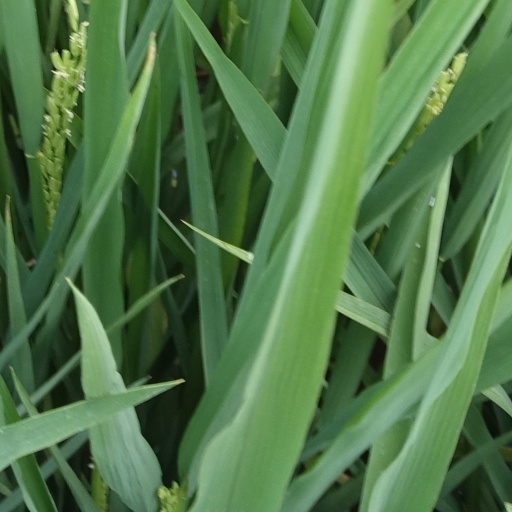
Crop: rice